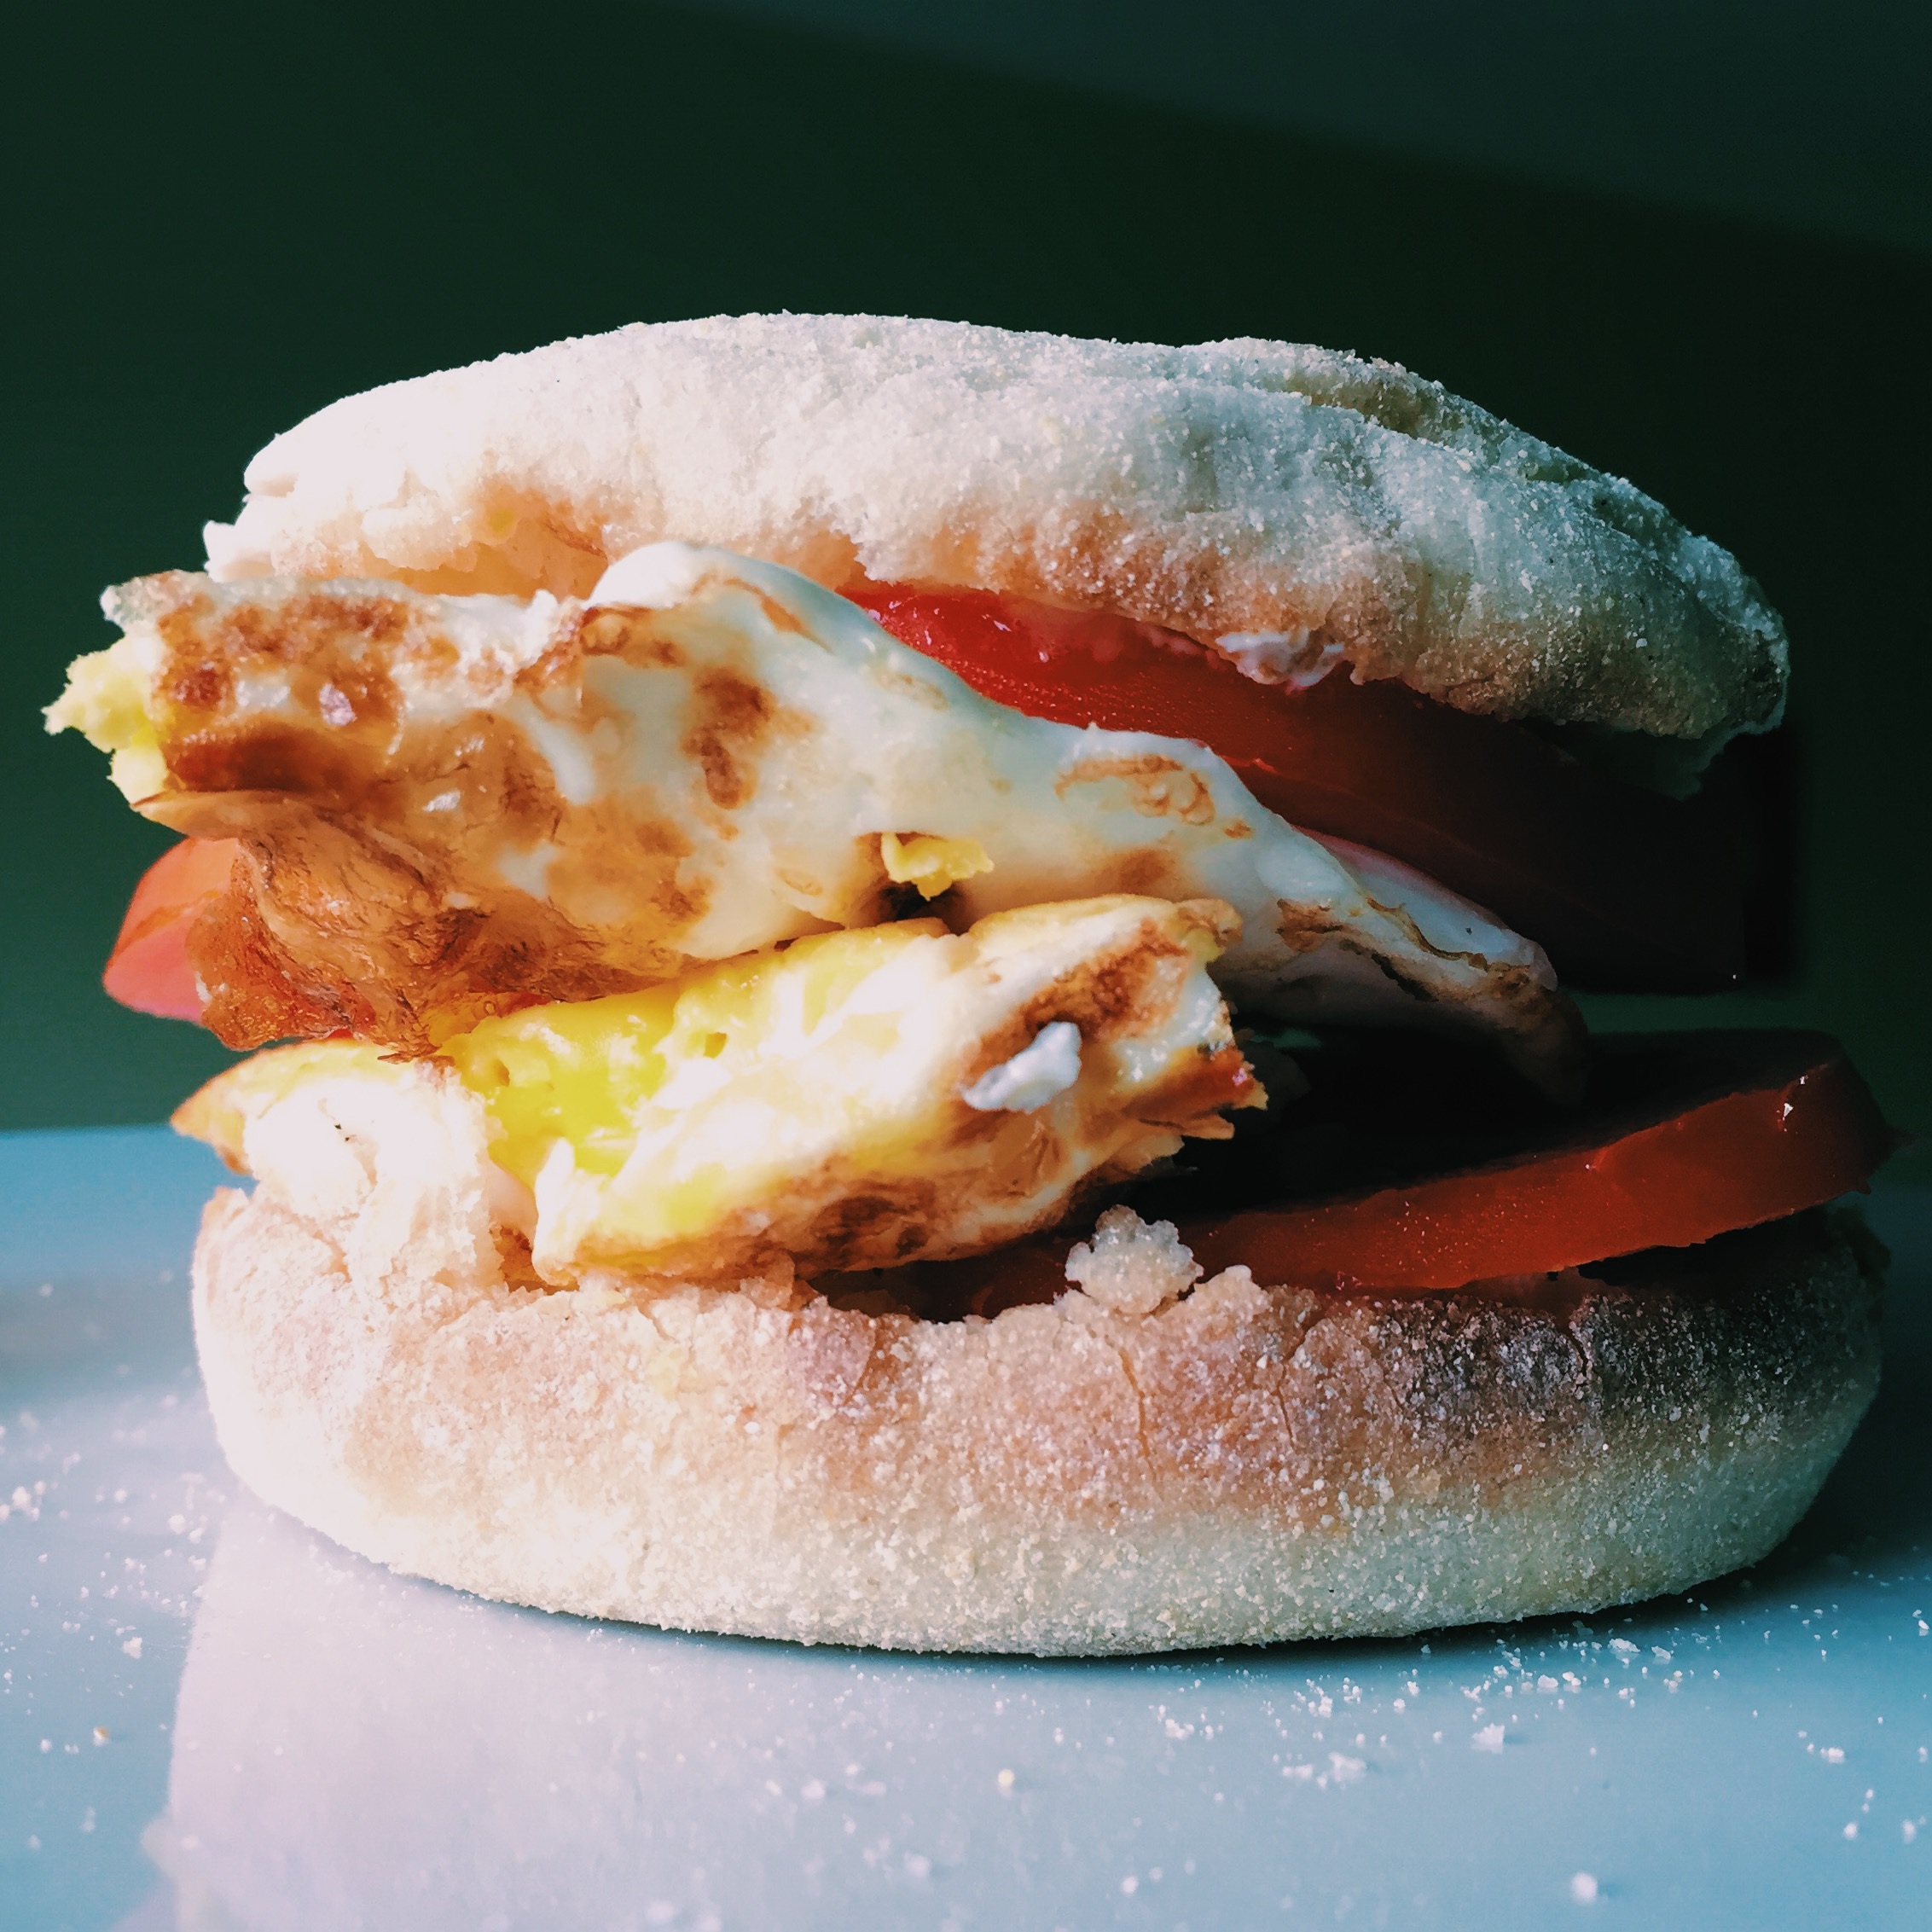
dish, meal, food, seafood, fish, cuisine, invertebrate